Nebris (mythology)

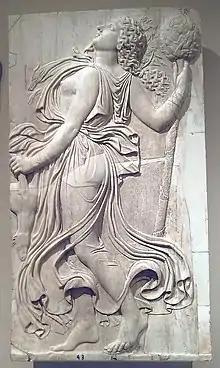
A maenad with a nebris (and a thyrsus)

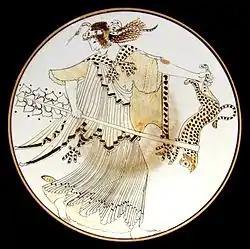
Maenad with a Nebris

Nebris (or nebride, from , ‘fawn’) is a fawn skin, similar to an aegis, originally worn as a hunter's clothing item and later attributed to Dionysus (Euripides, Le Baccanti, 99, 125, 157, 790; Aristophanes, Le rane, 1209; Dionigi il Periegeta, 702, 946; Rufo Festo Avieno, 1.129).